Andrew Sorrell

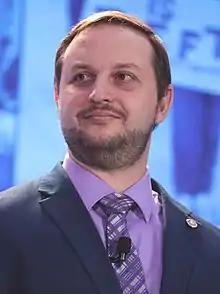
Sorrell at the Young Americans for Liberty Convention in 2019

Sorrell ran for election to the third district of the Alabama House of Representatives in the 2018 election cycle. At the time of his announcement in June 2017, the "Alabama Political Reporter" described Sorrell as a "well-known local anti-tax activist". The incumbent representative, Marcel Black of the Democratic Party, decided to retire after 28 years. Sorrell initially attempted to convince his father to run for the seat, but stood for election himself after his father declined. He raised over $180,000 during the campaign. Sorrell defeated Humphrey Lee in the Republican primary with 76% of the vote, and faced Democratic nominee Chad Young in the general election. "AL.com" described the third district's election as one of the "top political races to watch in north Alabama" in 2018. Sorrell defeated Young in the general election with 53% of the vote.